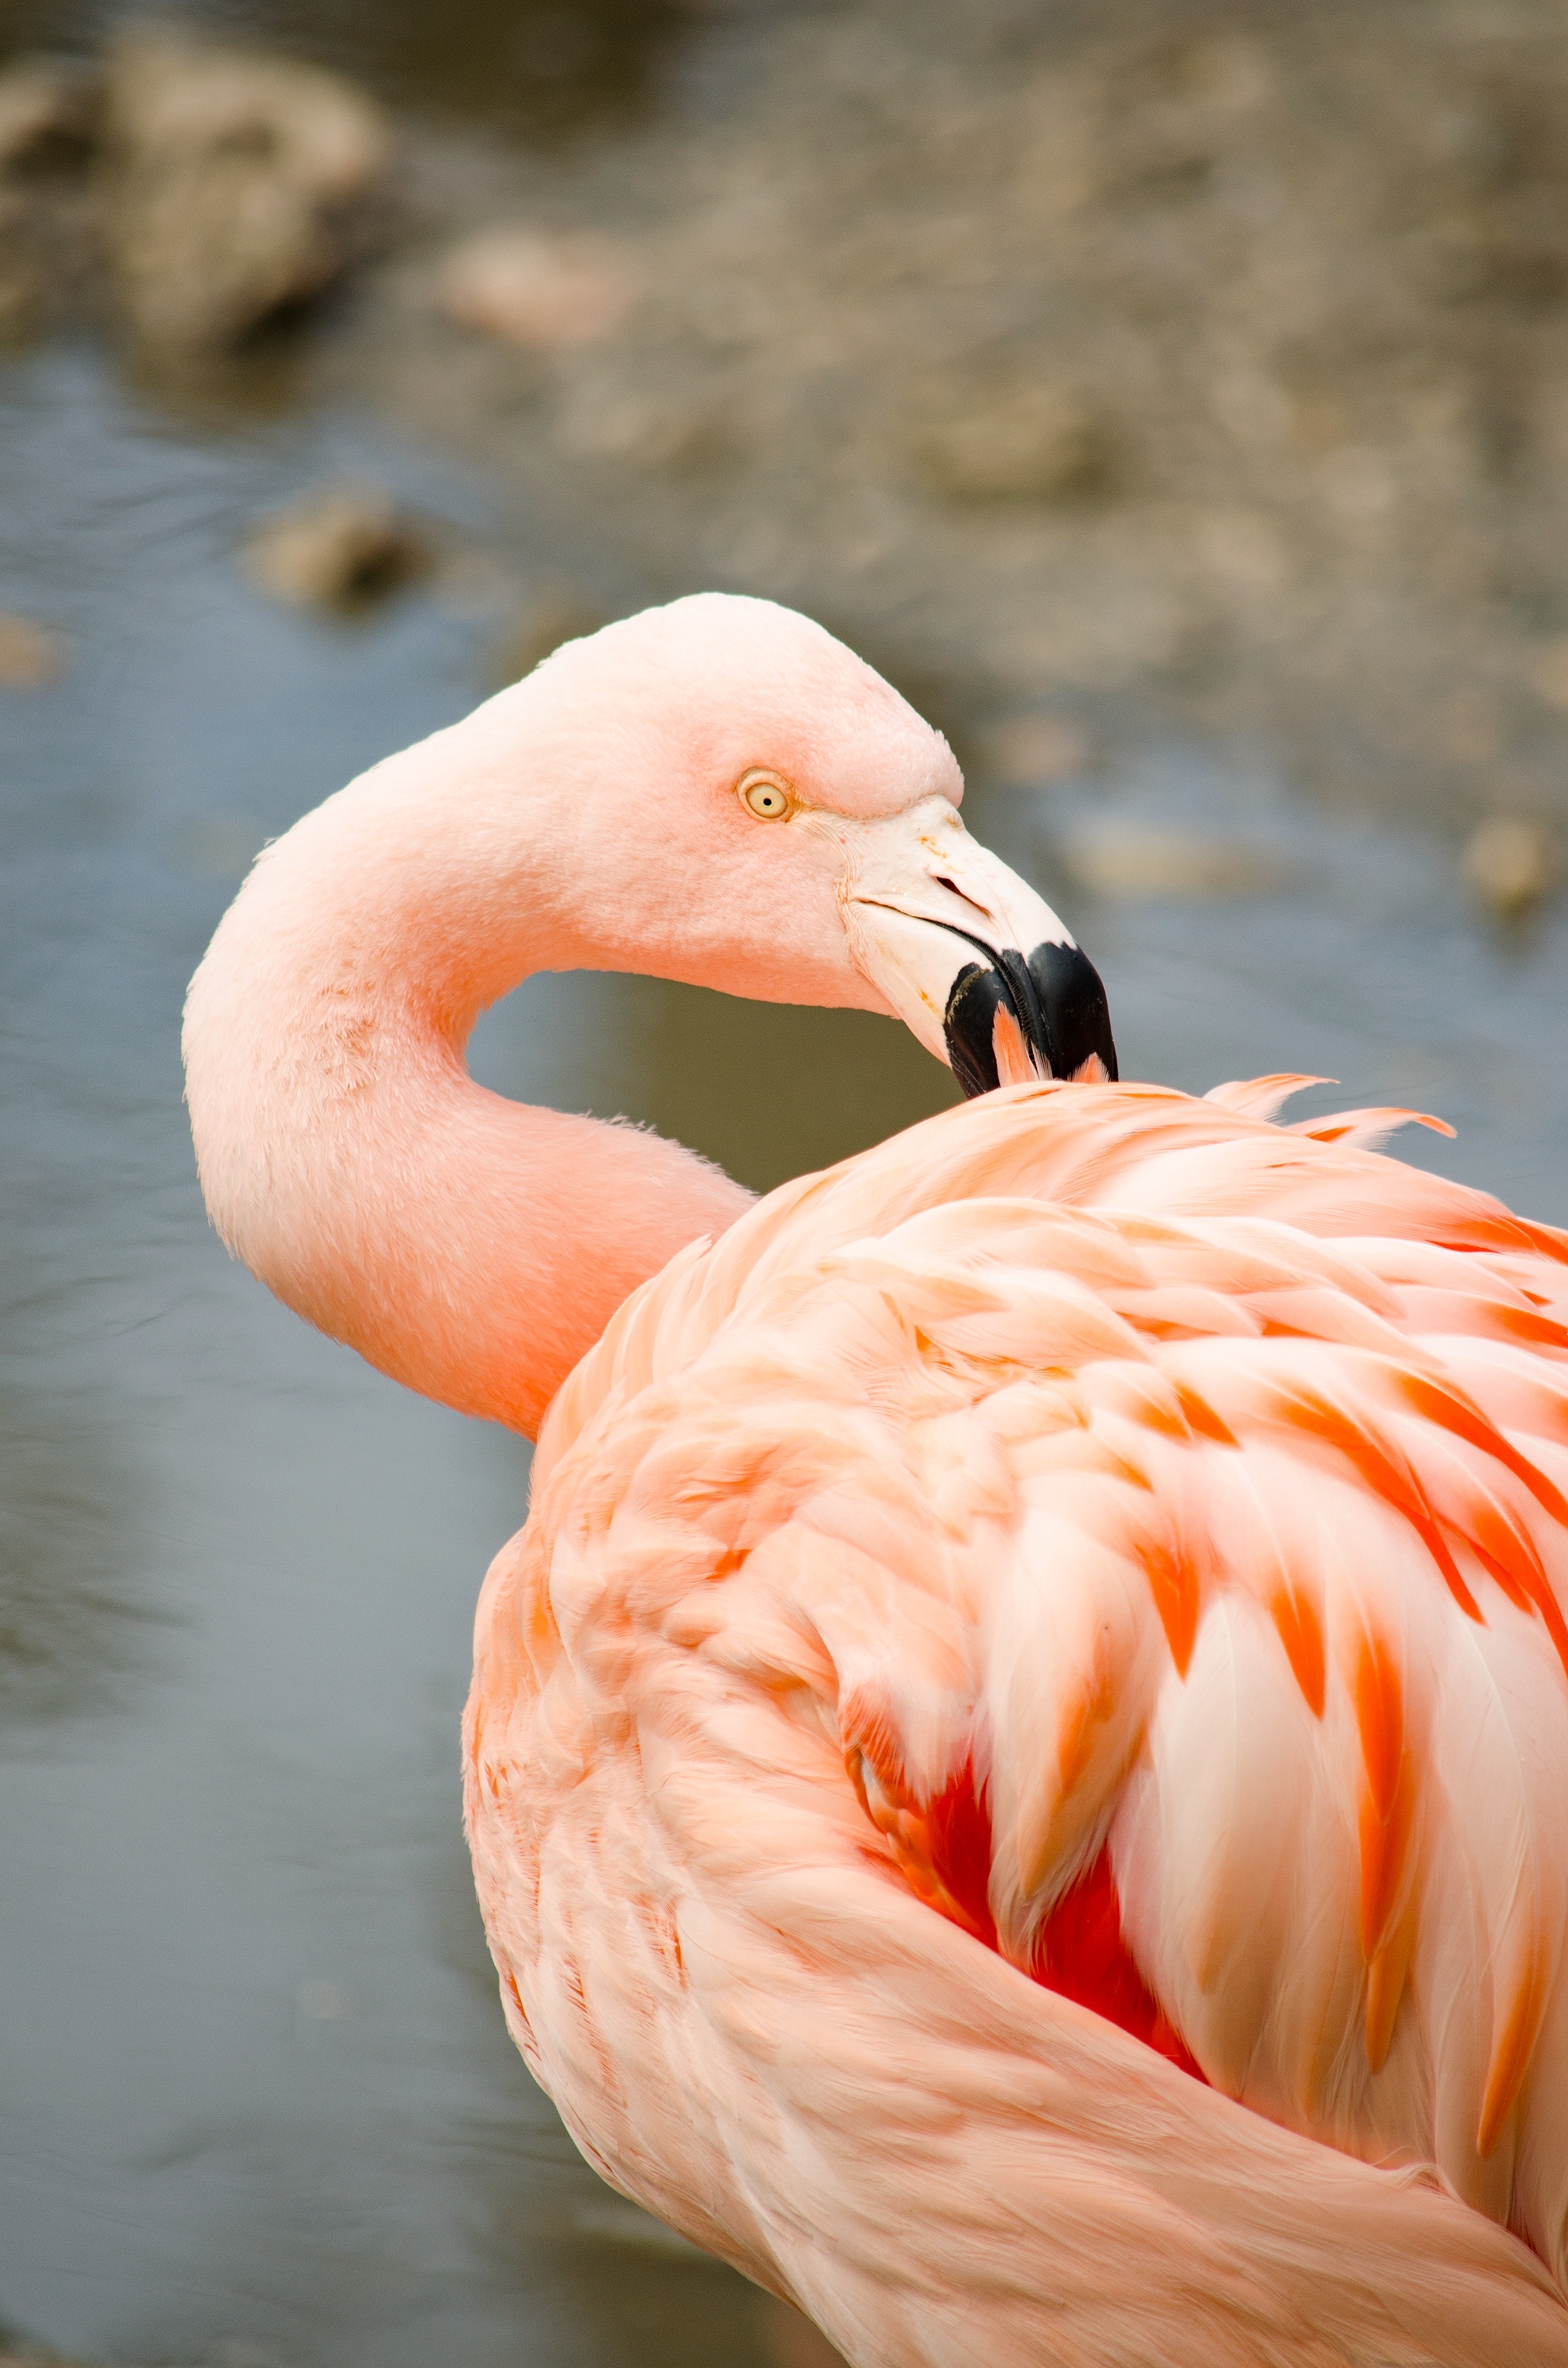
water, bird, zoo, beak, feather, fauna, close up, flamingo, neck, water bird, tiergarten, pink flamingo